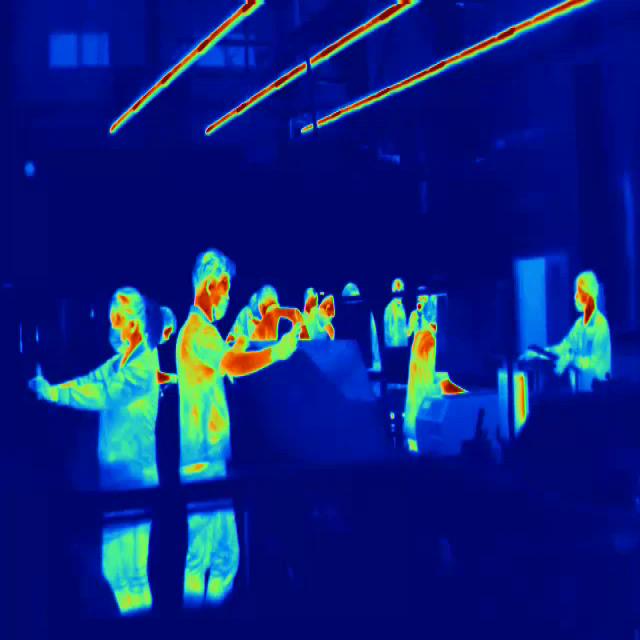
Detected objects:
label: person
label: person
label: person
label: person